HMS Shoreham (M112)

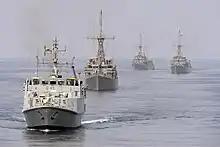
HMS "Shoreham" leads a MCM convoy in the Persian Gulf, 2012

HMS "Shoreham" was a of the British Royal Navy. She was the fifth vessel to bear the name. From 2018 to 2021, "Shoreham" was deployed at UKNSF Bahrain together with three other mine countermeasures ships as part of 9 Mine Countermeasures Squadron on Operation Kipion.